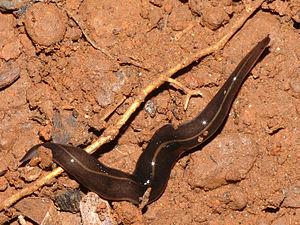
Les cent espèces envahissantes parmi les plus nuisibles du monde sont recensées dans une liste élaborée par le Groupe de spécialistes des espèces envahissantes de la Commission de la sauvegarde des espèces de l'Union internationale pour la conservation de la nature, dans le but de sensibiliser sur la complexité, l'importance et les effets des espèces exotiques envahissantes. Cette liste est citée dans diverses publications scientifiques.
La biodiversité du sol est la variété des formes de vie, animales, végétales et microbiennes, présentes dans un sol par au moins une partie de leur cycle biologique.
Ce guide phylogénétique illustré de la faune du sol permet, pour l'ensemble des groupes animaux, d'accéder directement aux images entreposées sur le site de Wikimedia Commons. L'accès peut se faire soit de manière simplifiée vers les principaux grands groupes, soit de façon plus ciblée via un arbre phylogénétique. Cet arbre est tiré de l'ouvrage de Lecointre : Classification phylogénétique du vivant. Pour un arbre phylogénétique plus détaillé, voir l'arbre phylogénétique.
Plathelminthes est le nom scientifique d'un embranchement du règne des Animaux. Ils sont parfois aussi appelés en français Platodes ou vers plats, et parfois à l'imitation de l'anglais « Platyhelminthes ».
Platydemus manokwari, le Plathelminthe de Nouvelle-Guinée, est un grand ver plat prédateur de la famille des Geoplanidae. Il s'agit d'une espèce invasive.